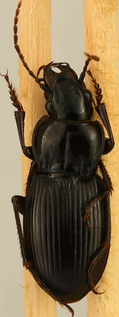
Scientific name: Cyclotrachelus torvus
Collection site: Northern Great Plains Research Laboratory Site (NOGP), plot NOGP_005